ABBA Voyage

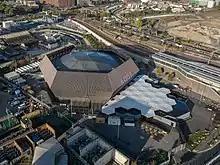
The ABBA Arena in October 2022

In 2016 American media reported that British entrepreneur Simon Fuller had approached ABBA with his idea to create a virtual reality ABBA using new technology. In November that year Fuller was photographed in London meeting with ABBA. In September 2017, Benny Andersson told Swedish newspaper "Expressen" that there were plans for ABBA to tour "virtually", using digital avatars of the group. In April 2018, the four members issued a statement saying that during preparations for the tour, they had regrouped in the studio and had recorded two new songs, titled "I Still Have Faith in You" and "Don't Shut Me Down".